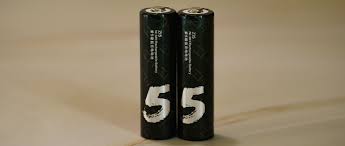
Waste category: battery